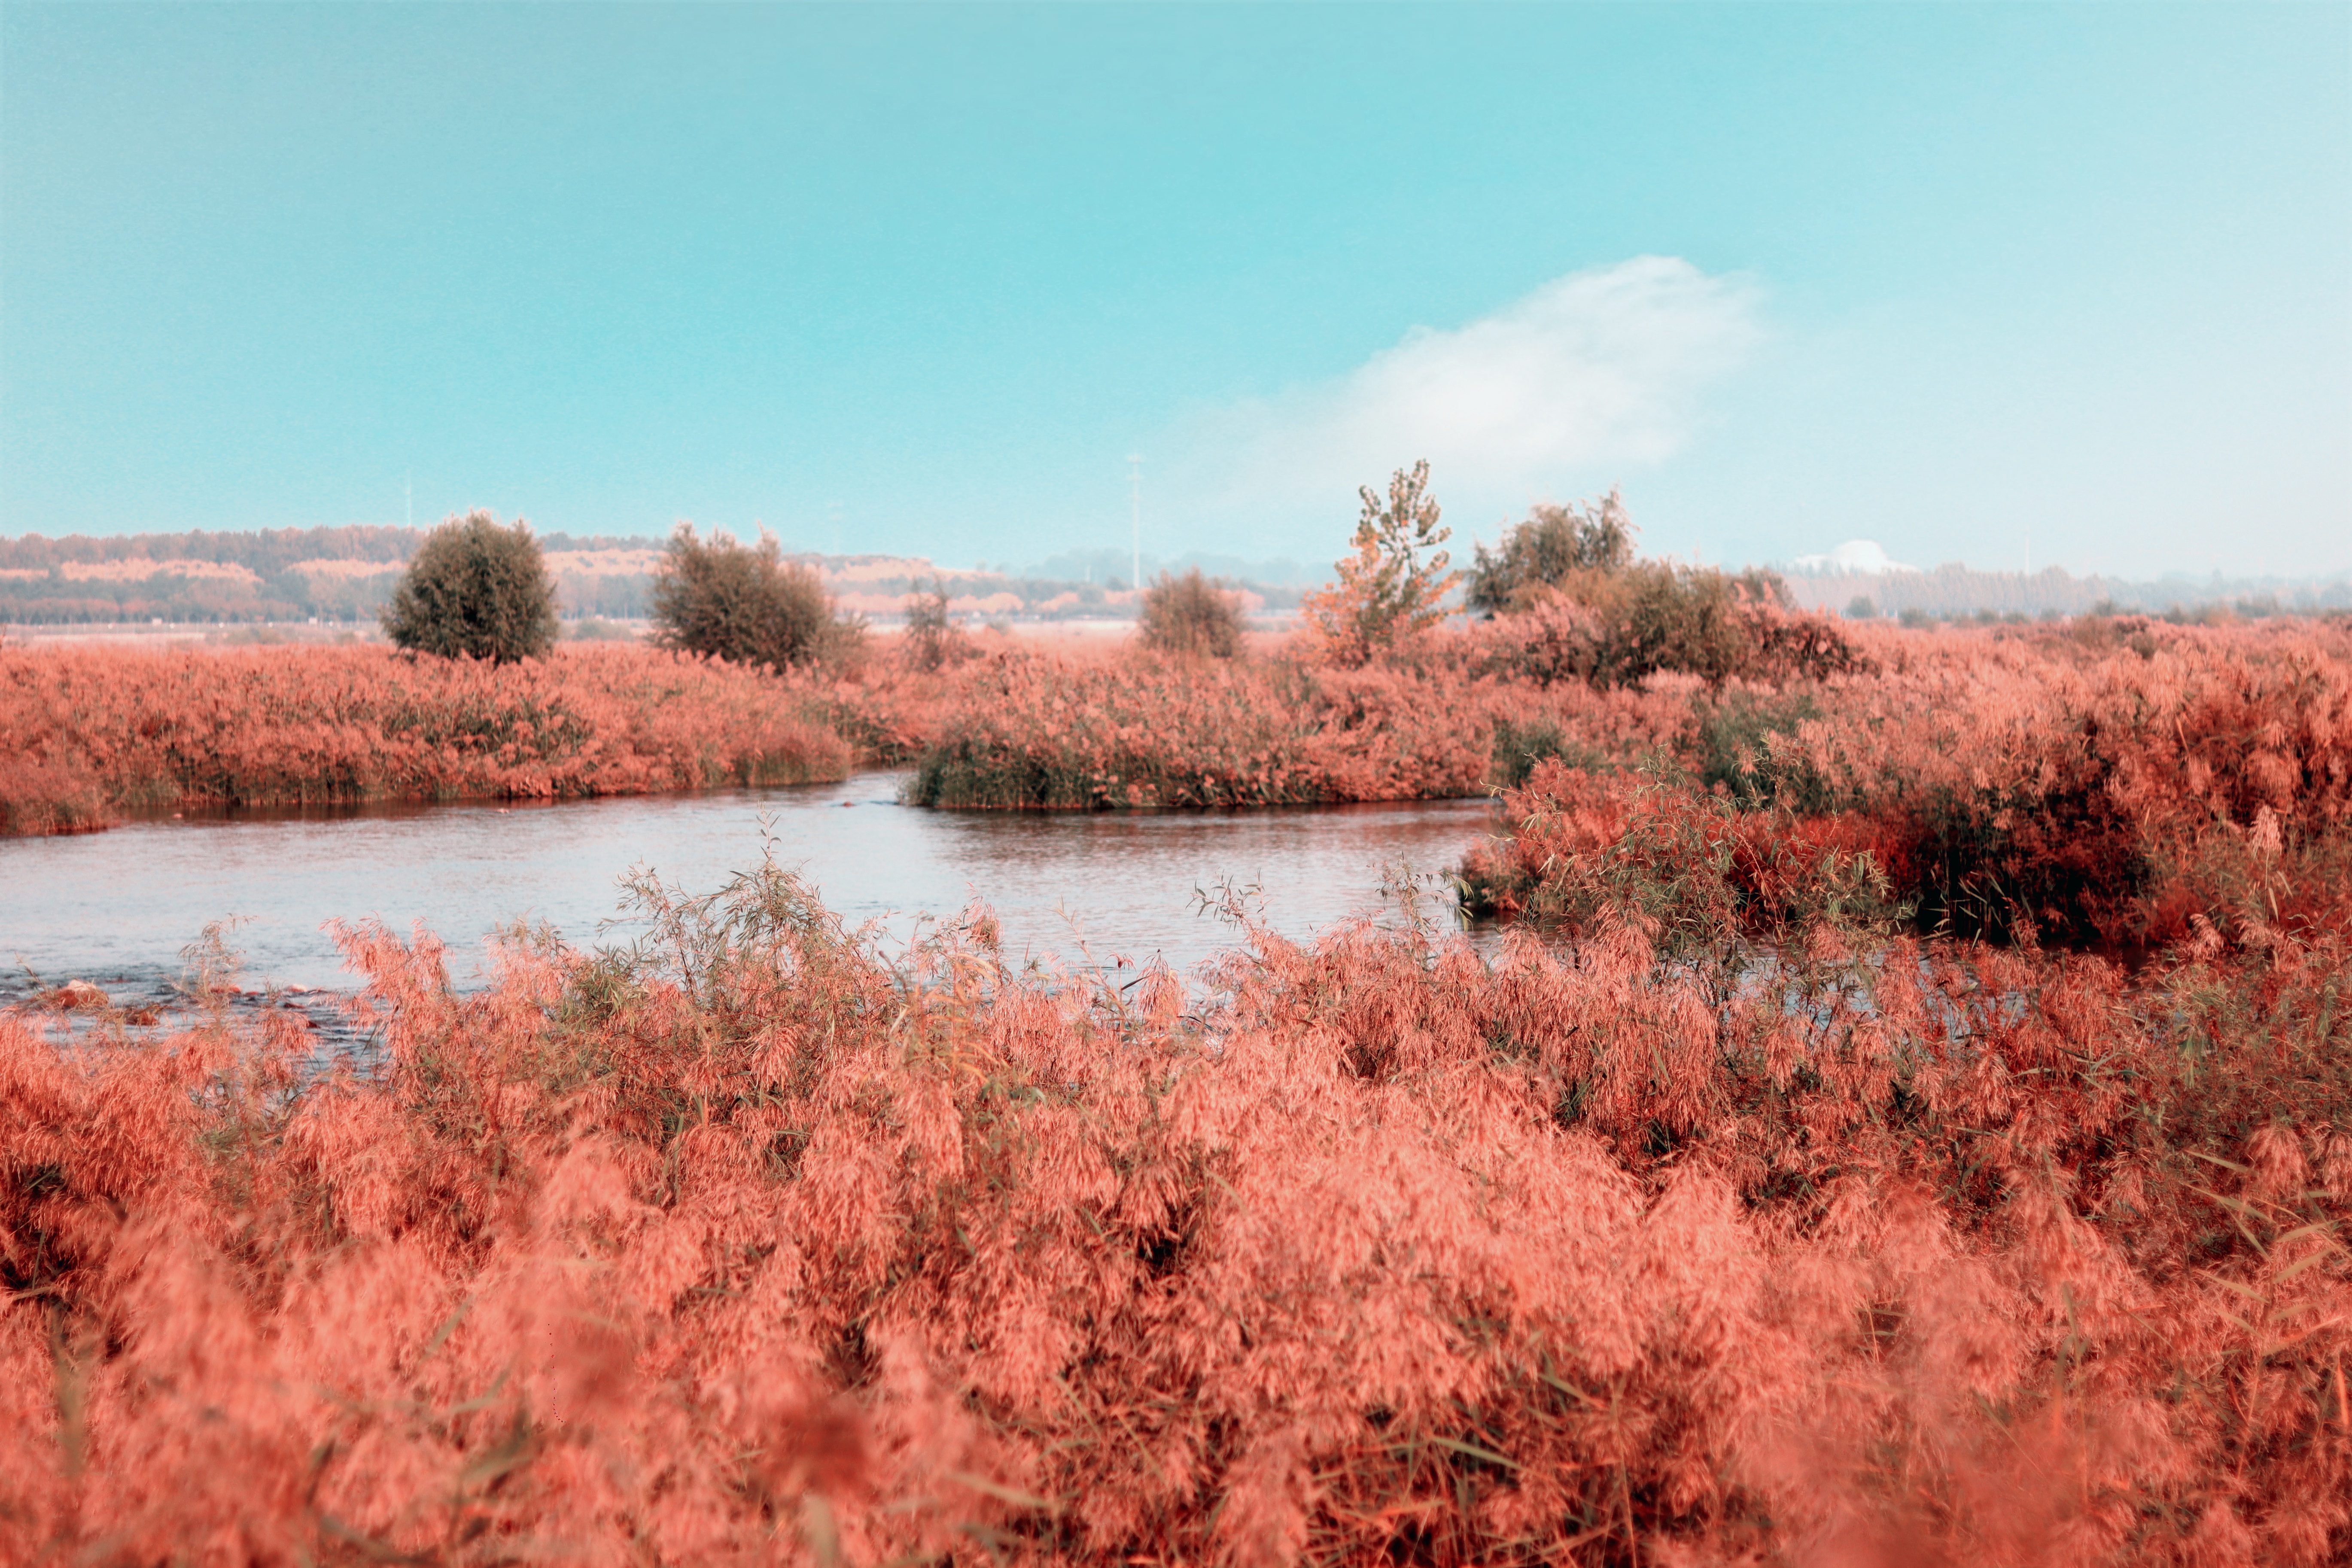
natural, sky, water, cloud, plant community, plant, natural landscape, botany, vegetation, tree, lacustrine plain, grass, bank, lake, plain, grassland, groundcover, shrub, landscape, horizon, twig, deciduous, flowering plant, freezing, wetland, prairie, reservoir, wildlife, flower, shrubland, riparian zone, winter, chaparral, reflection, pond, bog, marsh, steppe, coquelicot, blossom, floodplain, autumn, garden, hill, loch, frost, wildflower, tundra, Freshwater marsh, plant stem